Sonar

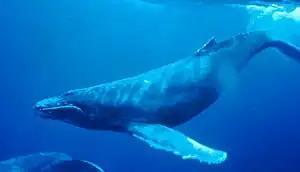
A humpback whale

Side-scan sonars can be used to derive maps of seafloor topography (bathymetry) by moving the sonar across it just above the bottom. Low frequency sonars such as GLORIA have been used for continental shelf wide surveys while high frequency sonars are used for more detailed surveys of smaller areas.